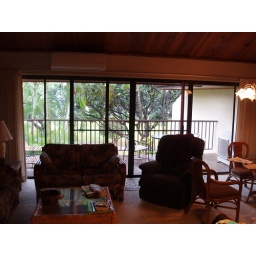
I really liked staying in this place, the sofas and chair were really comfortable.